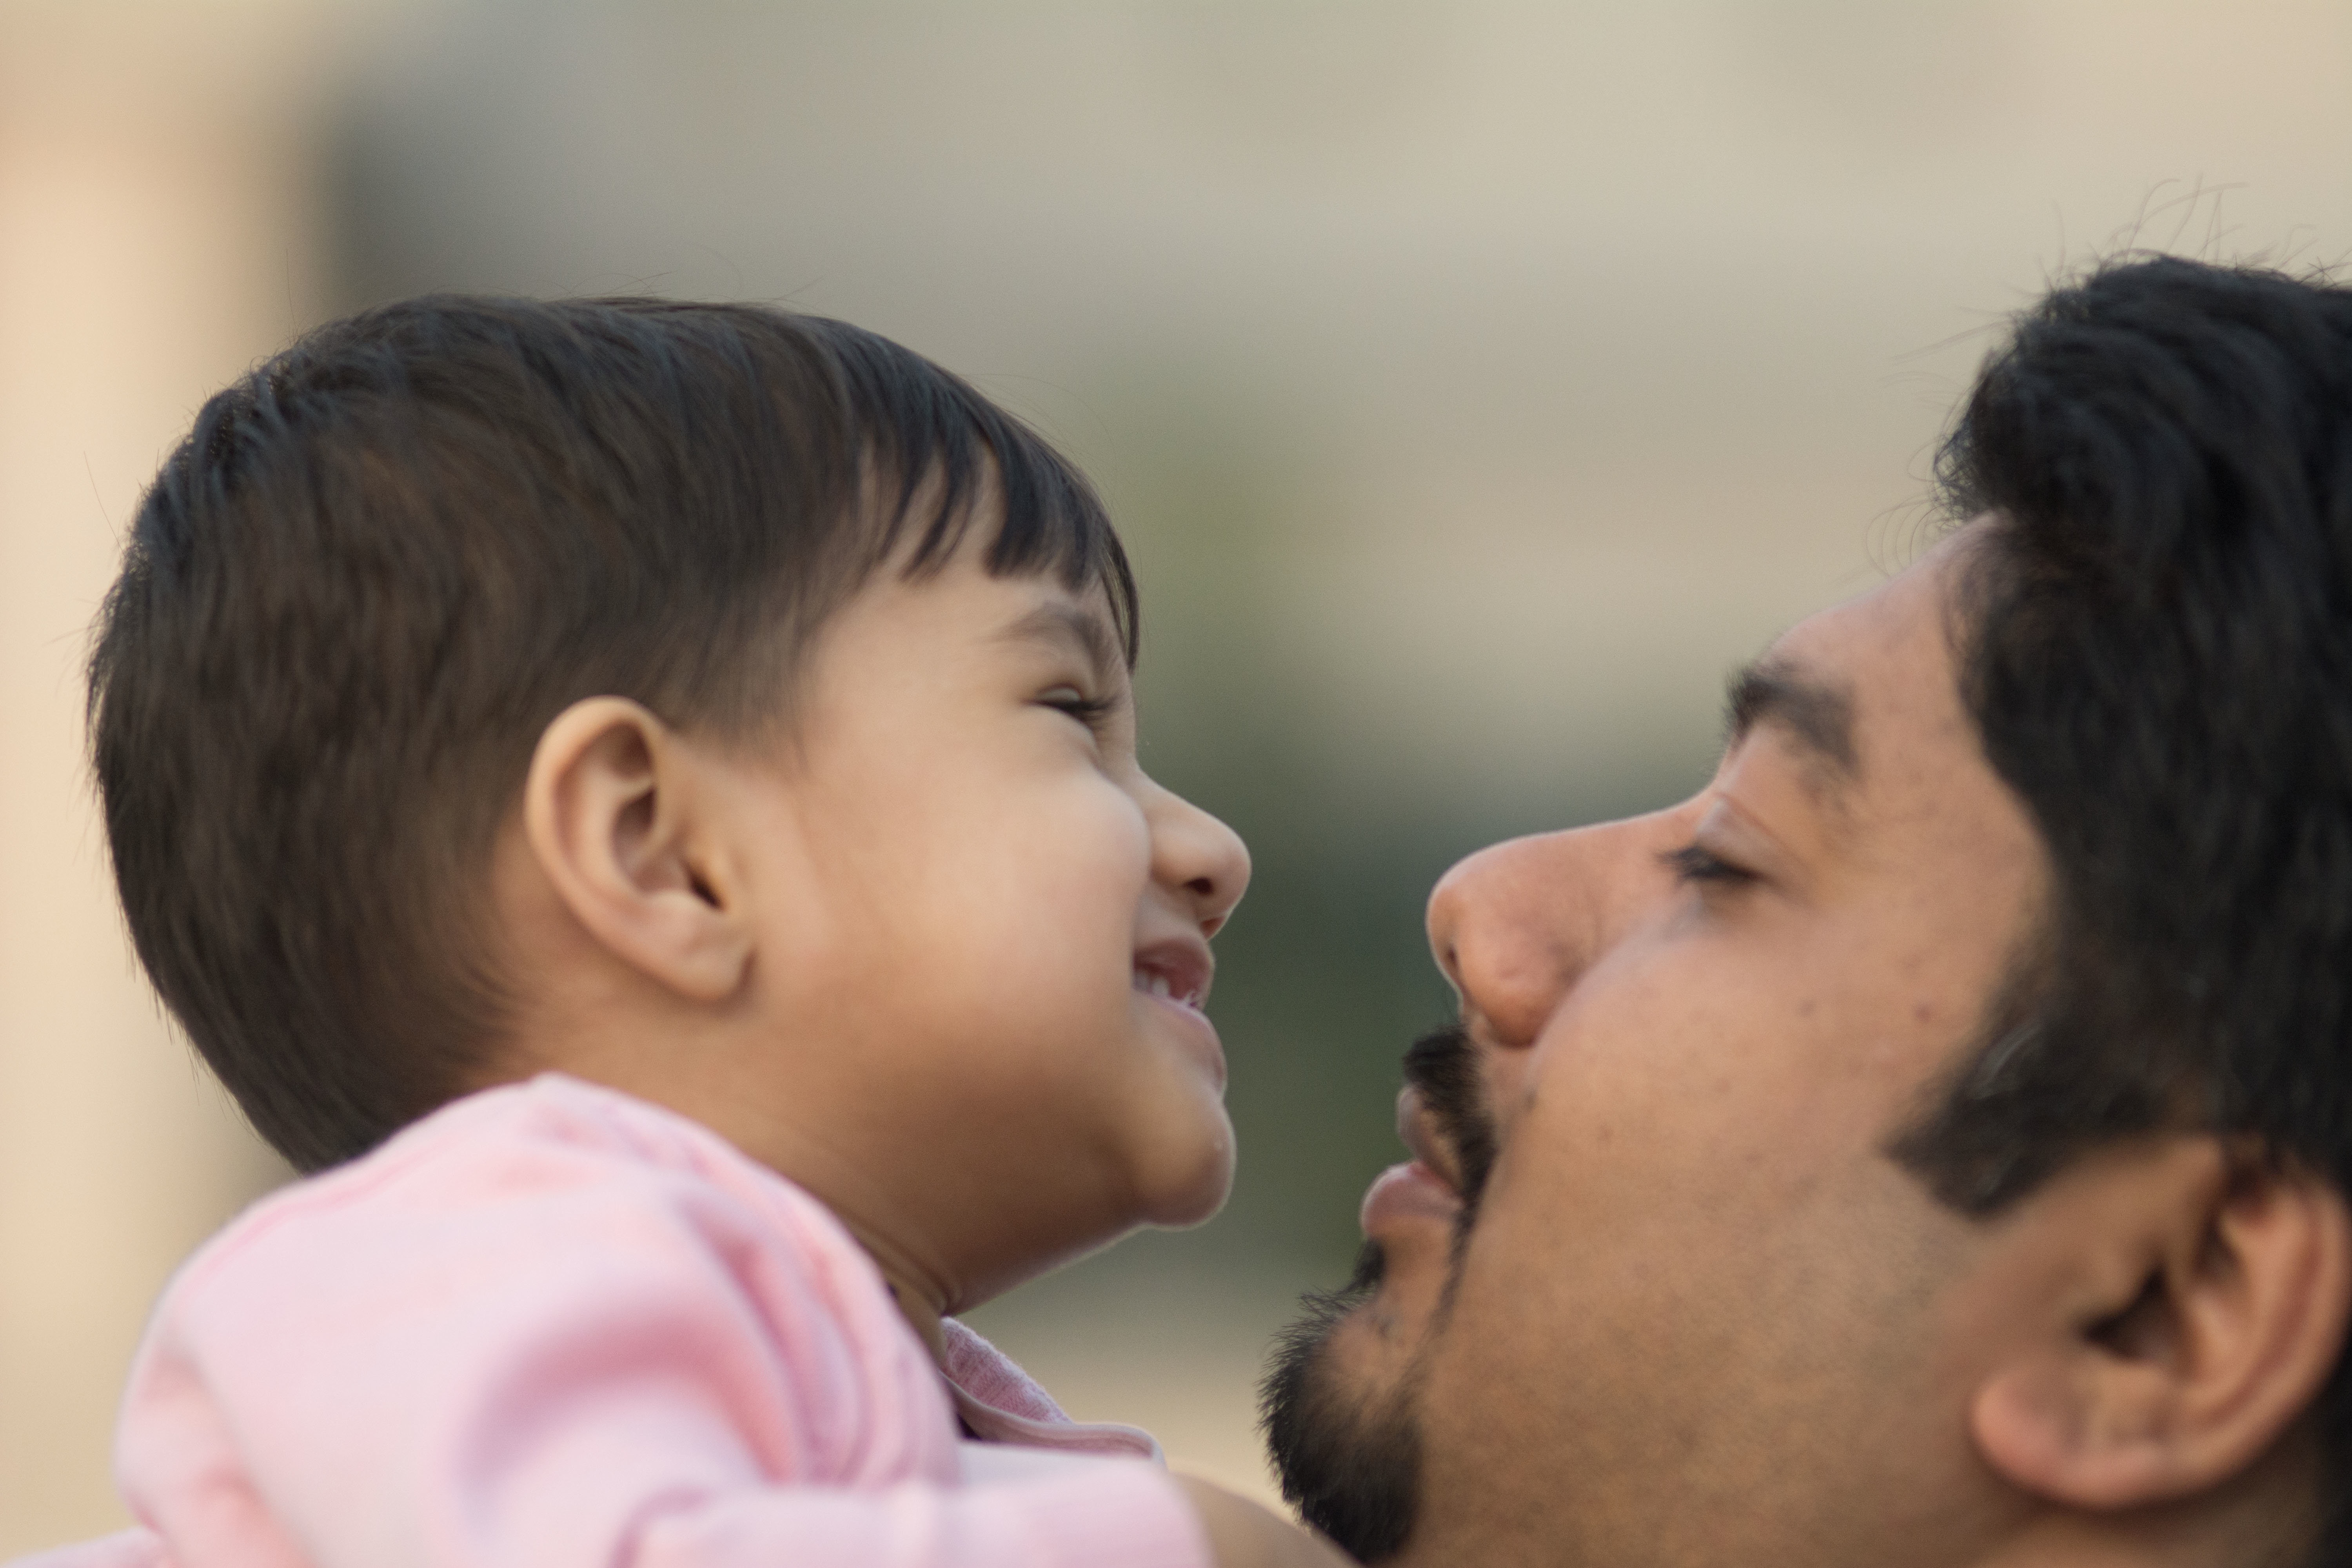
man, person, people, male, portrait, child, conversation, nose, infant, emotion, interaction, human action